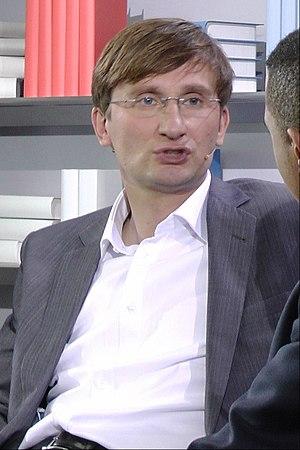
Sönke Neitzel, né le 26 juin 1968, est un universitaire allemand, spécialisé dans la Seconde Guerre mondiale.